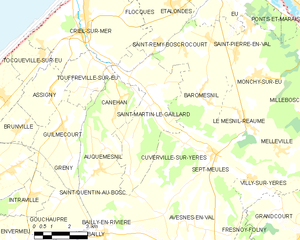
Carte des communes françaises Saint-Martin-le-Gaillard